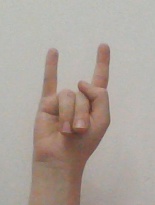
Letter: la